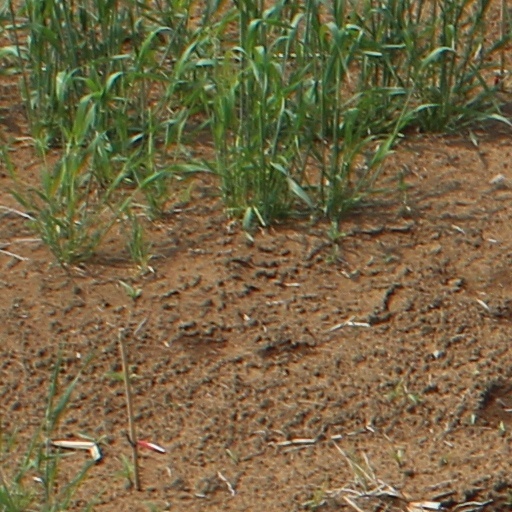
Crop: wheat